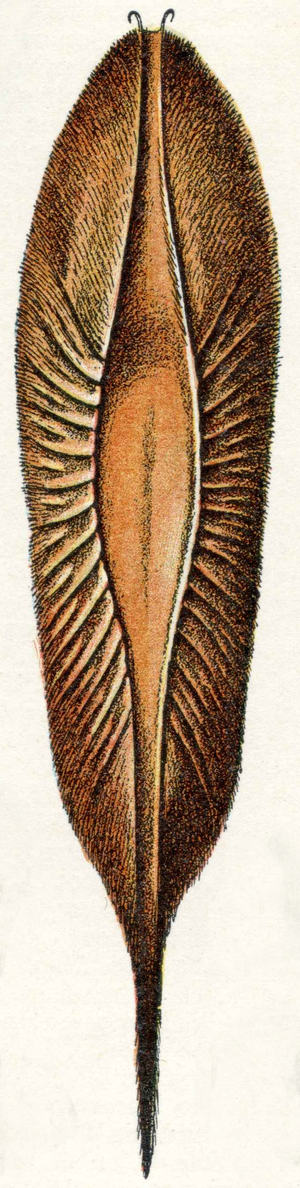
Oeuf de chimère